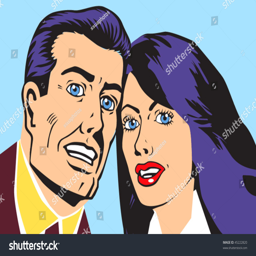
persons of married couple looks at something both are surprised